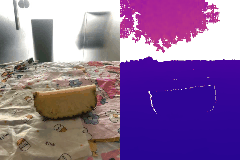
Label: pineapple